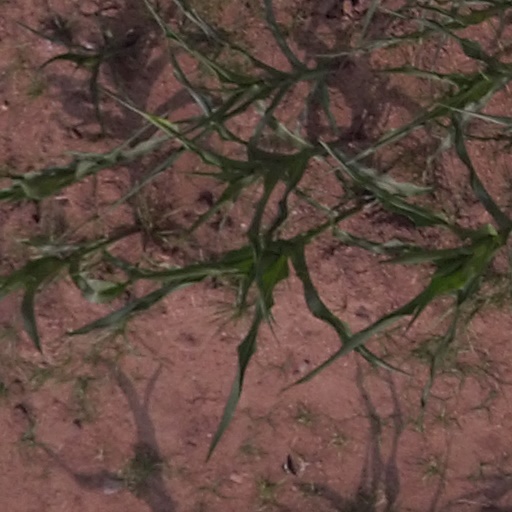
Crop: maize; corn